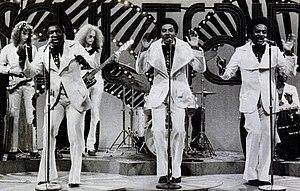
La Philadelphia soul, parfois appelée Philly soul ou Philadelphia sound, voire Phillysound ou T.S.O.P., est un style de musique soul, originaire de la ville de Philadelphie aux États-Unis, populaire à la fin des années 1960 et dans les années 1970. Caractérisé par des influences funk et jazz, des arrangements sonores riches comportant souvent des instruments à cordes, une batterie marquant le rythme sur le tom plutôt que sur la caisse claire, des cuivres et des chœurs pénétrants et accordés. Ce style est souvent présenté comme le précurseur de la musique disco.